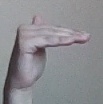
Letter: khaa